Mari Sandoz High Plains Heritage Center

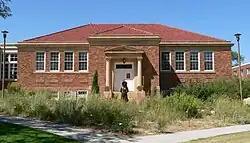
Sandoz Center: historic library building, with statue of Sandoz in front

The Mari Sandoz High Plains Heritage Center is a museum dedicated to the life and works of author Mari Sandoz, and to the High Plains region of the western United States, in which Sandoz grew up, and which was the setting of many of her fictional and non-fictional works. The Center is located on the campus of Chadron State College in Chadron, Nebraska. It occupies the college's former library building, which is listed in the National Register of Historic Places.